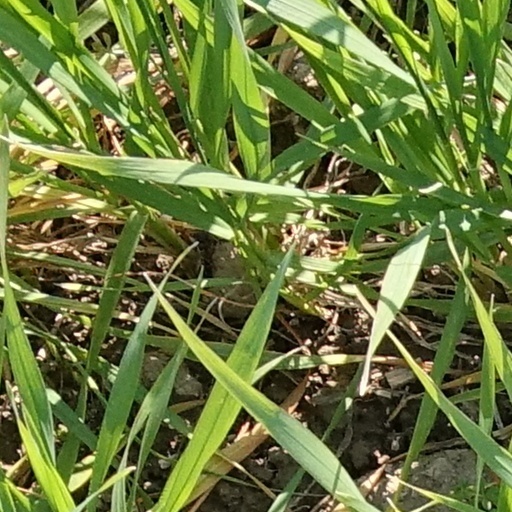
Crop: wheat